Roman Senate

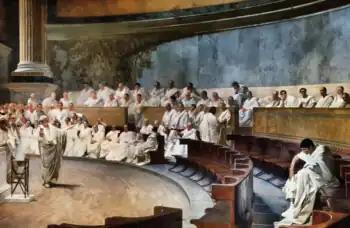
Representation of a sitting of the Roman senate: Cicero attacks Catiline, from a 19th-century fresco in Palazzo Madama, Rome, house of the Italian Senate. It is worth noting that idealistic medieval and subsequent artistic depictions of the Senate in session are almost uniformly inaccurate. Illustrations commonly show the senators arranged in a semicircle around an open space where orators were deemed to stand; in reality the structure of the existing Curia Julia building, which dates in its current form from the Emperor Diocletian, shows that the senators sat in straight and parallel lines on either side of the interior of the building. In modern media depictions in film this is shown correctly in "The Fall of the Roman Empire", and incorrectly in, for example, "Spartacus".

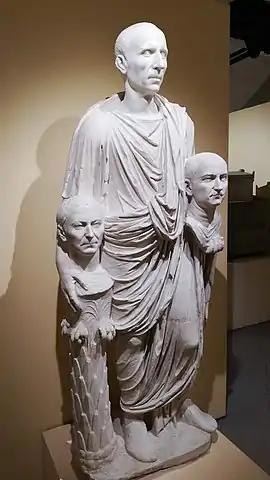
The so-called "Togatus Barberini", a statue depicting a Roman senator holding the "imagines" (effigies) of deceased ancestors in his hands; marble, late 1st century BC; head (not belonging): mid-1st century BC

When the Republic began, the Senate functioned as a special committee. It consisted of 300–500 senators who served for life. Only patricians were members in the early period, but plebeians were also admitted before long, although they were denied the senior magistracies for a longer period.